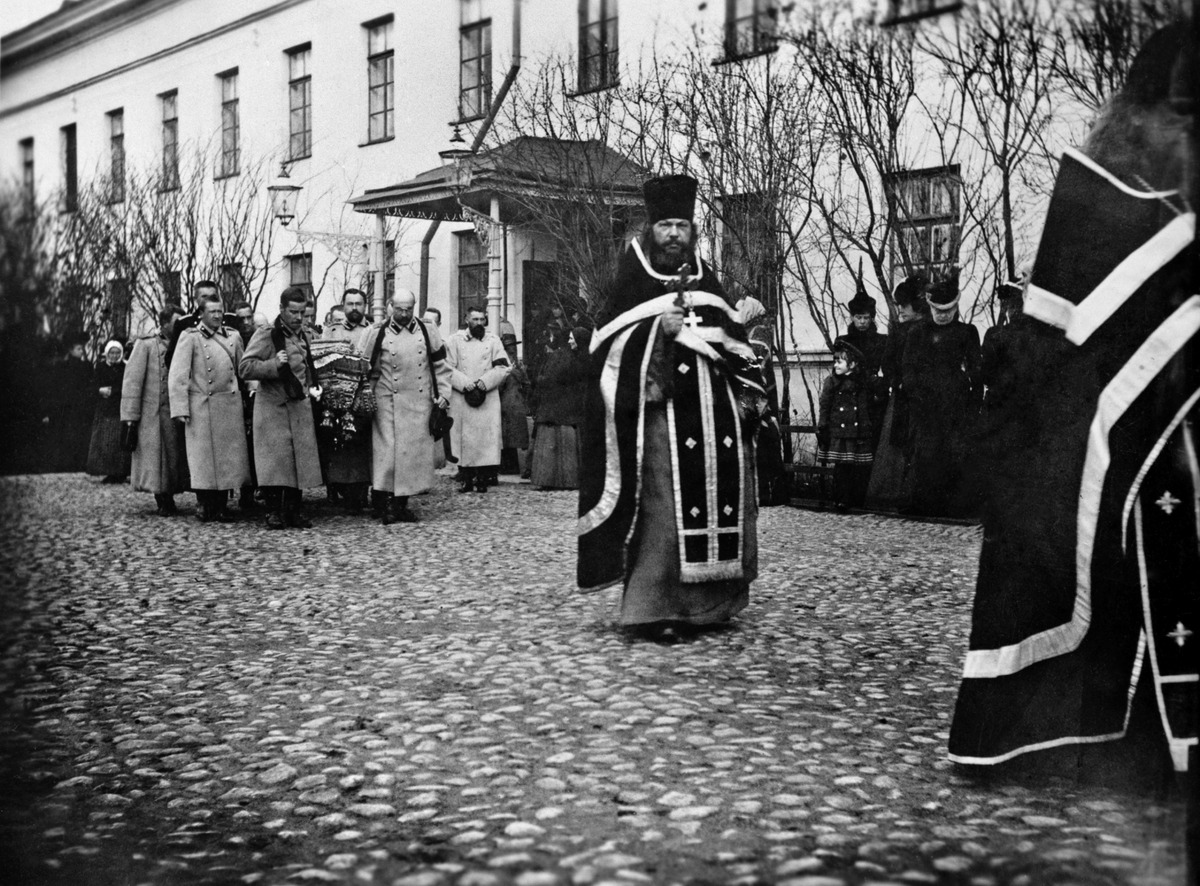
Venäläiset sotilashautajaiset
sisällön kuvaus: Venäläiset sotilashautajaiset. Hautaussaatto lähdössä venäläisestä sotilassairaalasta, Unioninkatu 38. mustavalkoinen
Ajankohta: kuvausaika 1916
Paikka: Suomi, Uusimaa, Helsinki, Kluuvi Helsinki, Unioninkatu 38
Aiheet: Helsingin ortodoksinen sotilasseurakunta, venäläiset, venäläisyys, sotilaat, sotaväki, sotilaspuvut, univormut, papit, ortodoksinen kirkko, ortodoksisuus, papisto, hautaus, kuolema, sairaat